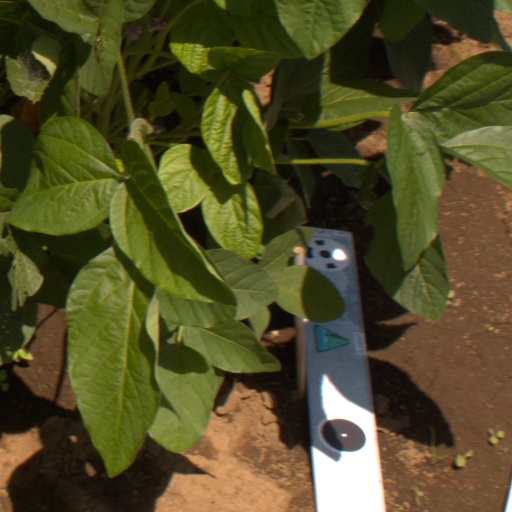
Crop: soybean